Parish Church of Trindade

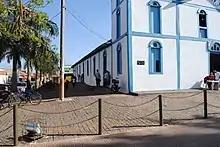
The cobblestone paving and the main door.

The current paving in the churchyard and on the edge of the church walls is made of cobblestones. The sidewalk at street level has hydraulic tile paving, as does the square where it is located. In front of the main door there is a sculpture of Father Antão Jorge and a plaque in reference to Father Renato de Ferreira, who conducted and supervised the first restoration. The current landscaping of the square dates back to 2014, when services were carried out under acceptance by Mayor Jânio Darrot, in order to highlight the site visibly to tourists and to enable the entry of numerous devotees.